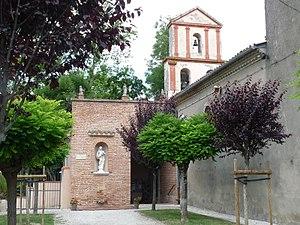
Eglise de Saussens, Haute-Garonne, France
Saussens est une commune française située dans le département de la Haute-Garonne en région Occitanie.
La liste des églises de la Haute-Garonne recense de manière exhaustive les églises situées dans le département français de la Haute-Garonne.